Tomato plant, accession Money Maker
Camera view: vertical (180 deg); turntable rotation: 240 degrees
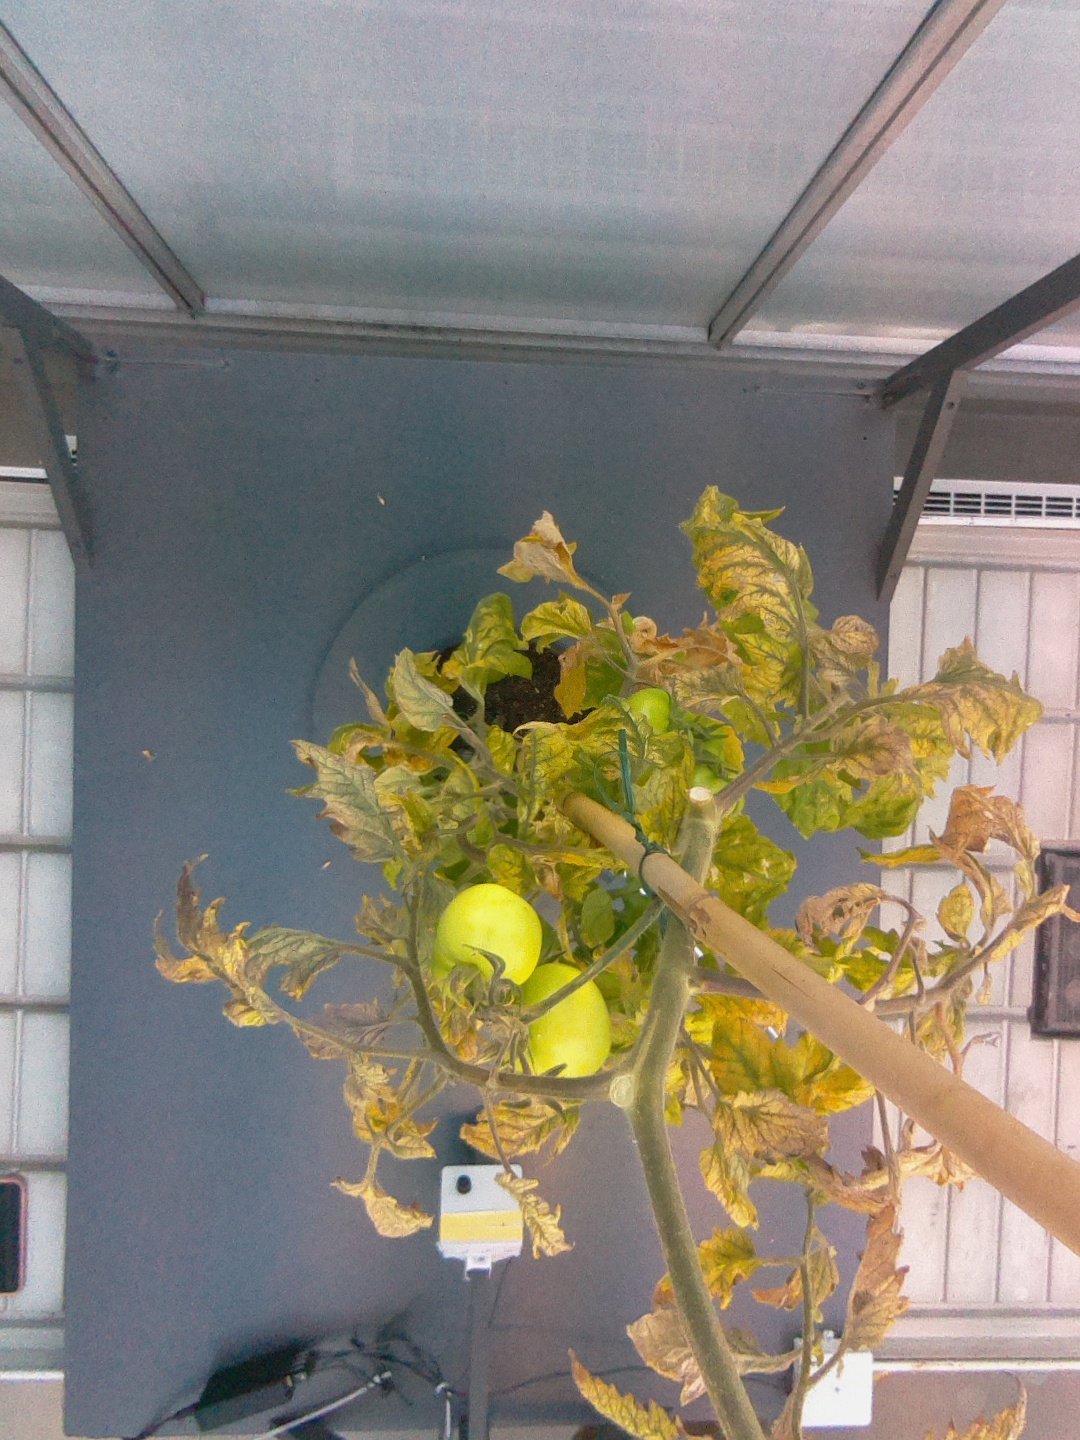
BBCH growth stage 80: fruits start showing typical ripe color (orange -> red)